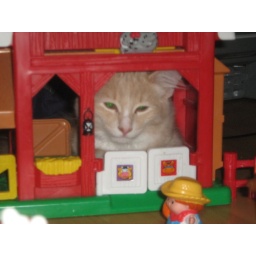
kitty in farm house